Sky position (RA, Dec in degrees): 354.465, -0.4745
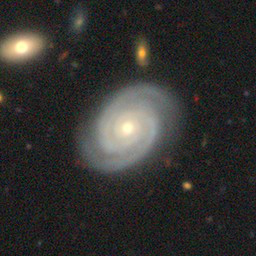
Galaxy morphology: Unbarred Tight Spiral Galaxies